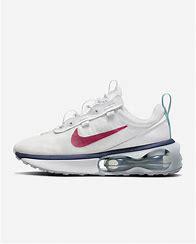
Brand: Nike
Model: Air Max 2021